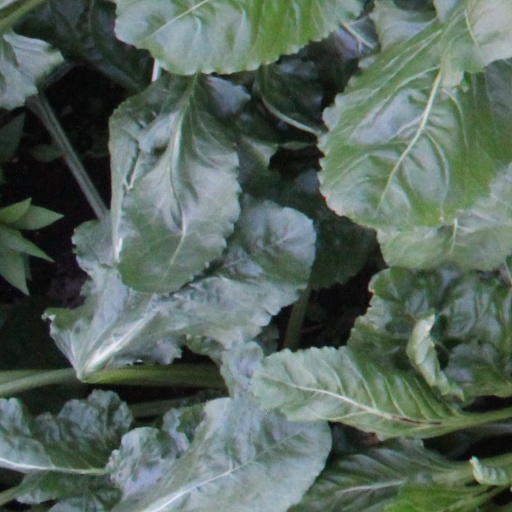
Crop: sugar beet